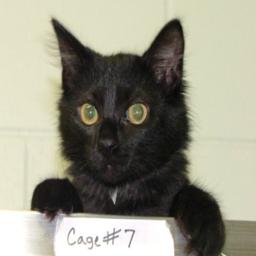
Animal: cats